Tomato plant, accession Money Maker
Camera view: bottom (45 deg); turntable rotation: 120 degrees
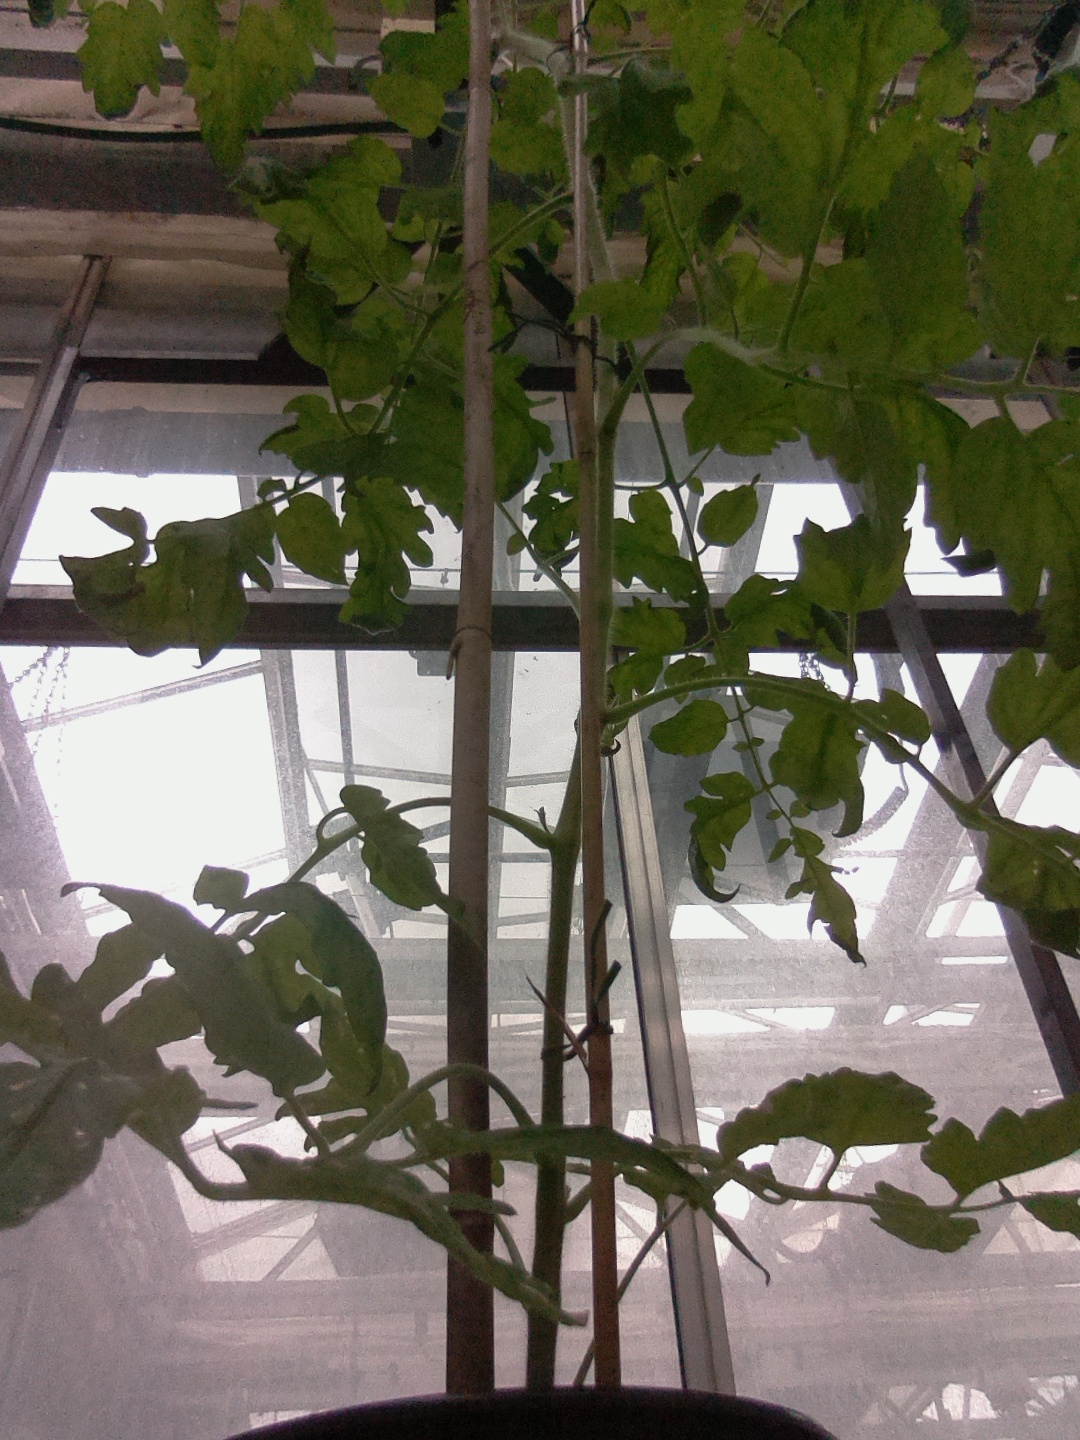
BBCH growth stage 70: Fruits at the main stem or branches visibles